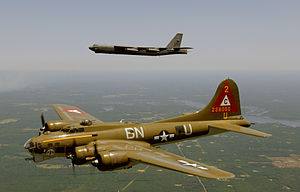
Militærfly
To militærfly fra hver sin æra; I forgrunden en B-17G fra 2. verdenskrig og bagved et B-52H fra efterkrigstiden.
Militærfly er flyvemaskiner, der er konstrueret med et militært formål. De kan groft opdeles i operative fly og støttefly. Militærfly har et kalde/'kæle'navn og som regel en kombineret bogstav- og talbetegnelse, og herfra kan arten af fly udledes. Men de fleste lande har deres eget system, nogen gange umiddelbart uigennemskueligt. For eksempel er britiske natbombere fra 2. verdenskrig opkaldt efter byer inde i landet og transportfly efter havnebyer.